Biotremology

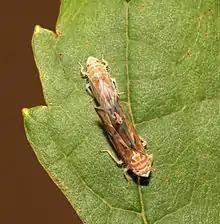
Leafhoppers are a group of insects known for using only vibrational signals during courtship. They also comprise numerous pests (the American grapevine leafhopper pictured), so biotremologists are developing alternative methods of pest control on this basis.

People have observed vibrational communication by animals for hundreds of years, although the idea that vibrations may convey information dates to the middle of the 20th century. Swedish entomologist Frej Ossiannilsson pioneered the field in 1949 by suggesting vibrations transmitted through plants play a role in insect communication. His work demonstrating this suggestion was not heeded by contemporaries because many zoologists believed that such small animals are physically incapable of conveying information through solid substrates. Only with the advent of accessible signal processing technology decades later did the work by other pioneering individuals and groups, such as the Slovenian zoologist Matija Gogala, establish the basis of biotremology. It remains a relatively understudied discipline, at least compared to bioacoustics, partly because most of animal-produced signals are undetectable to non-augmented human senses.